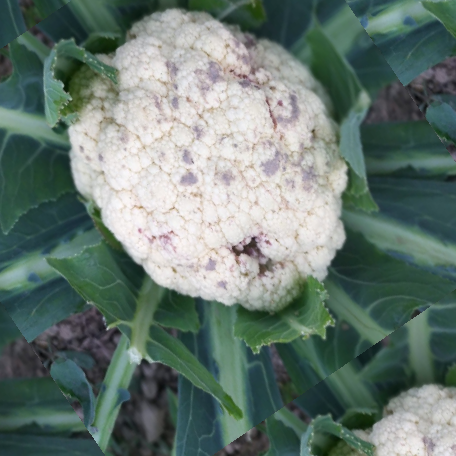
Label: Bacterial spot rot